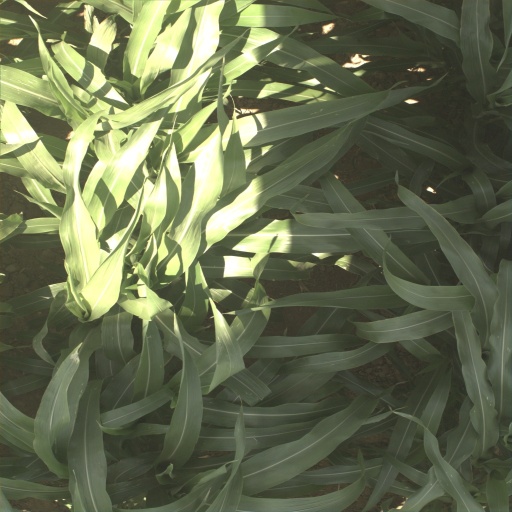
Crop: sorghum